Henry Parry (priest)

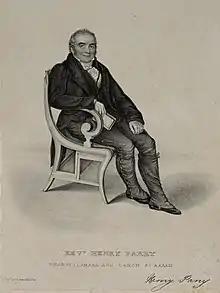
Henry Parry

Henry Parry (1766 – 17 December 1854) was a Welsh clergyman and antiquarian.